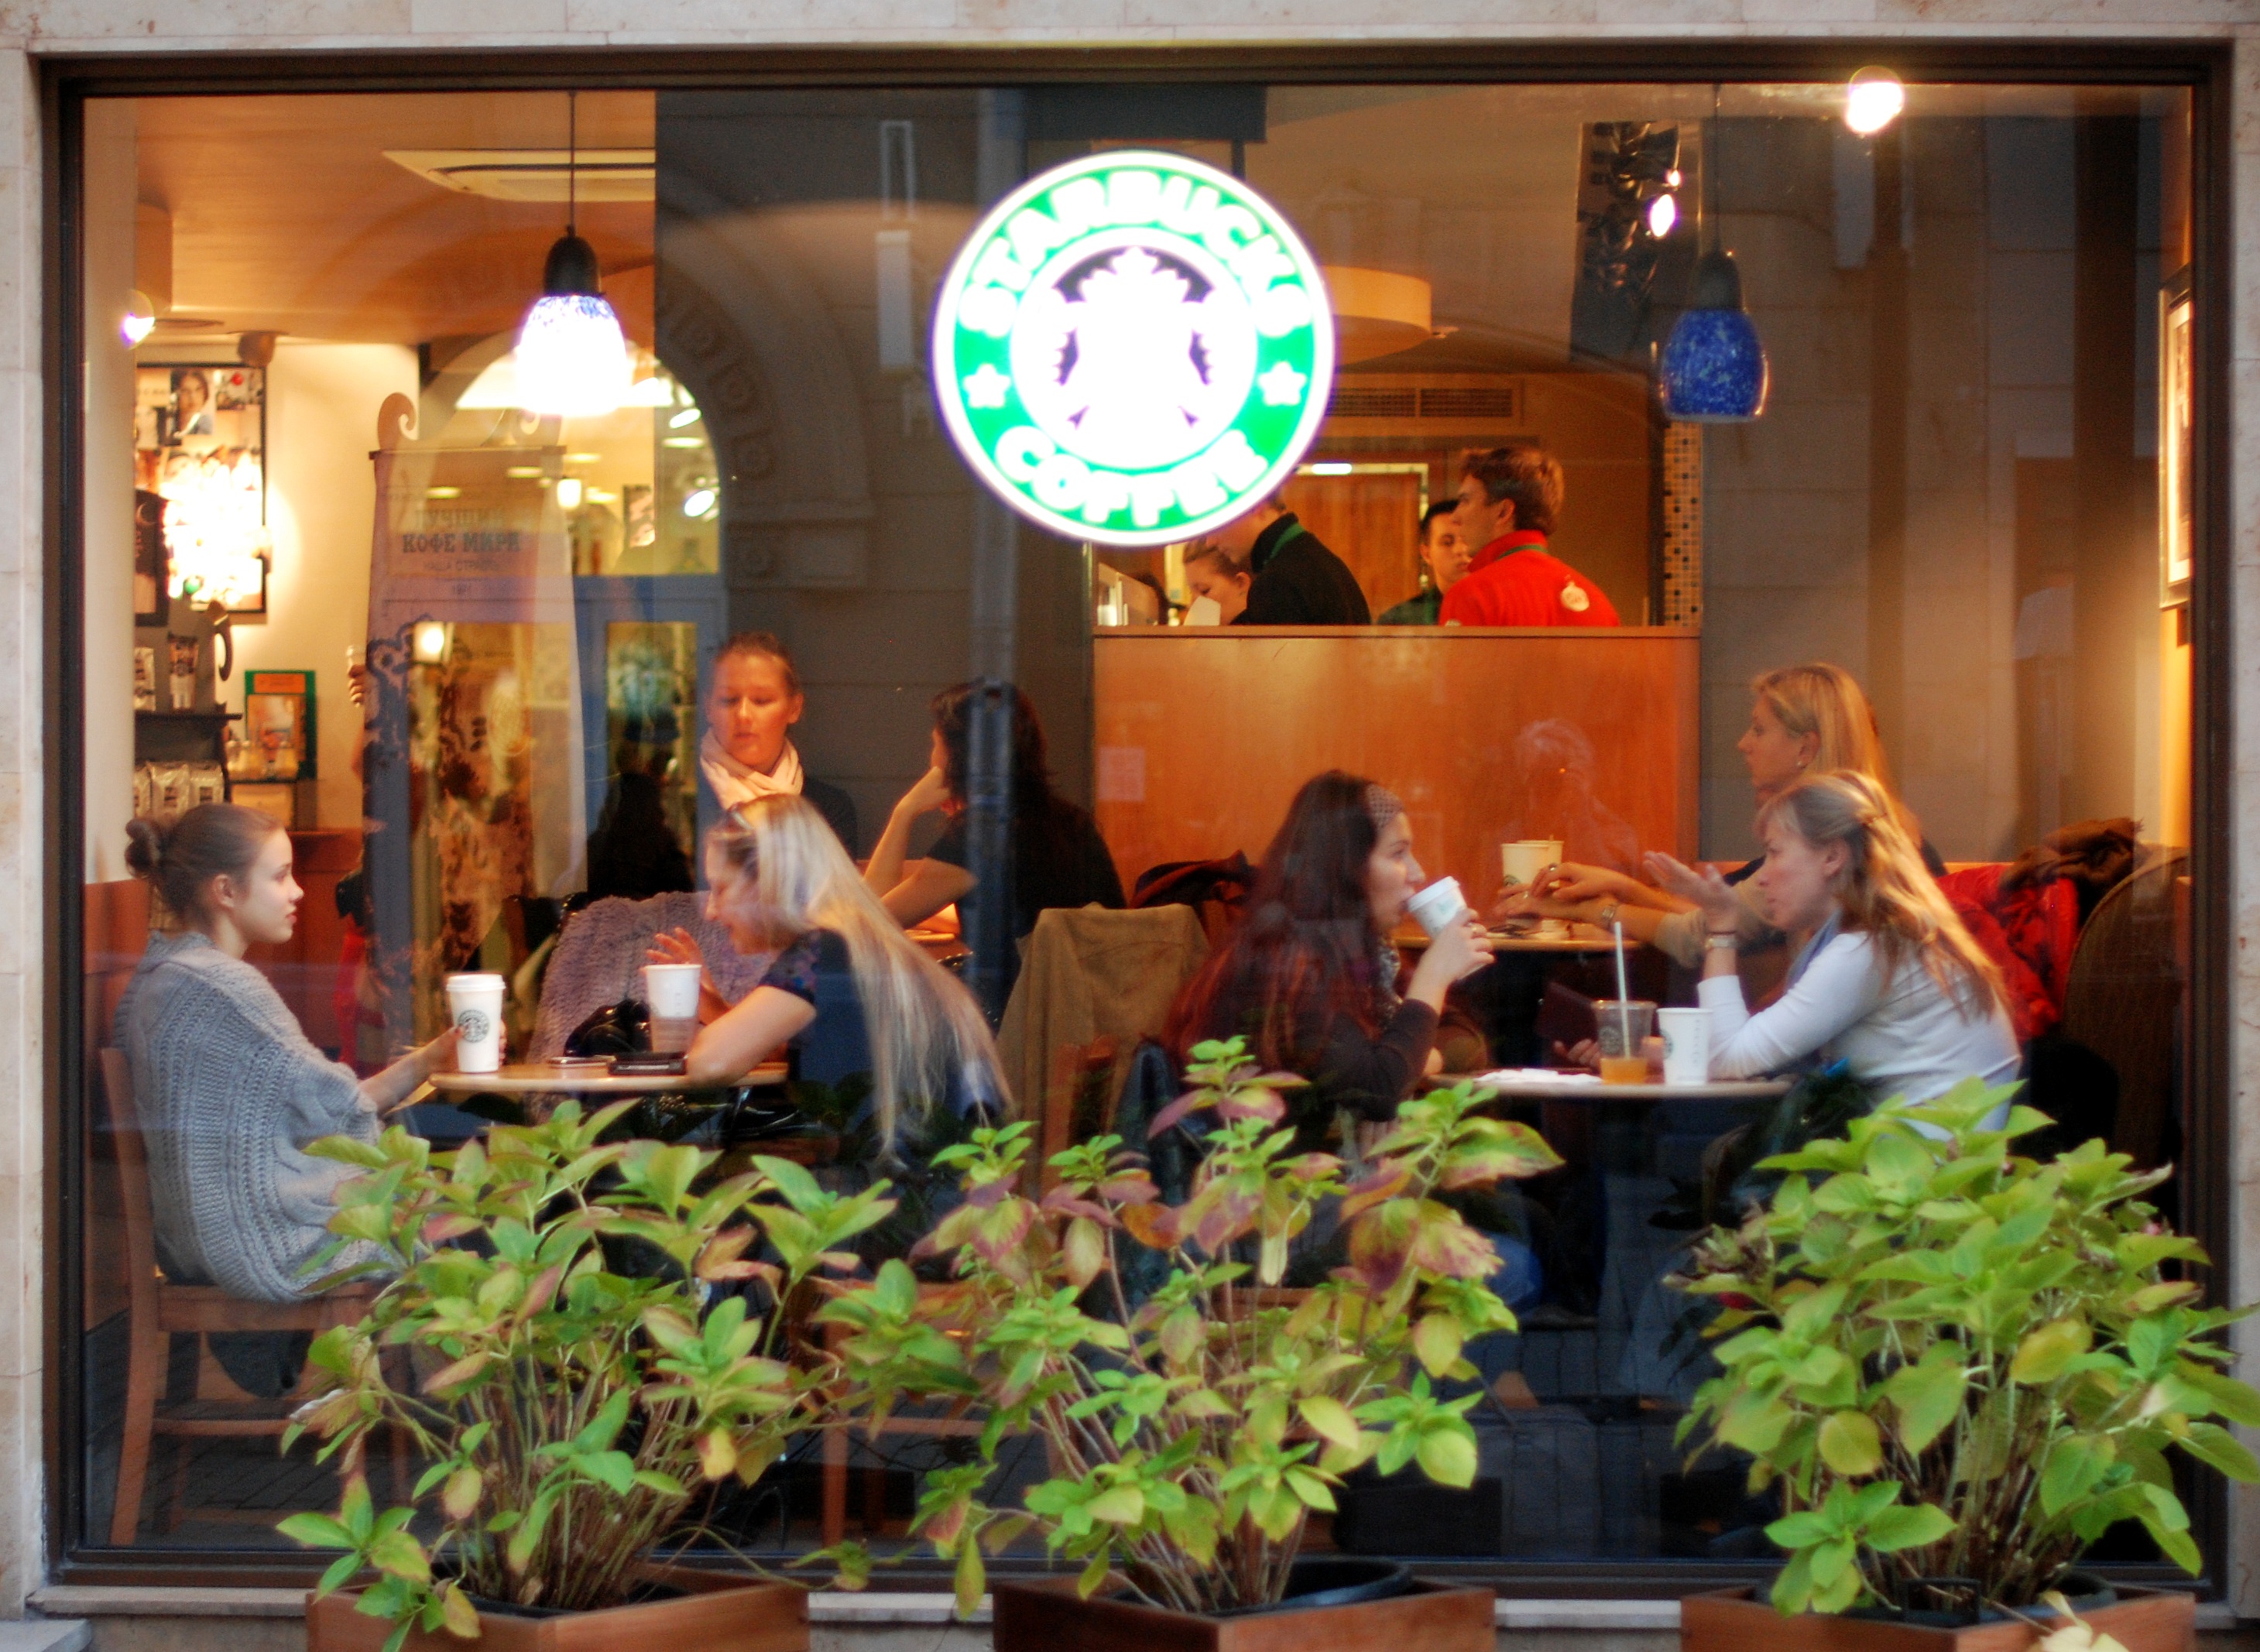
restaurant, city, meal, nikon, cool image, moscow, russia, d80, afsnikkor50mmf14g, floristry, moskau, nikond80, moscou, f14g, 50mmf14g, sense